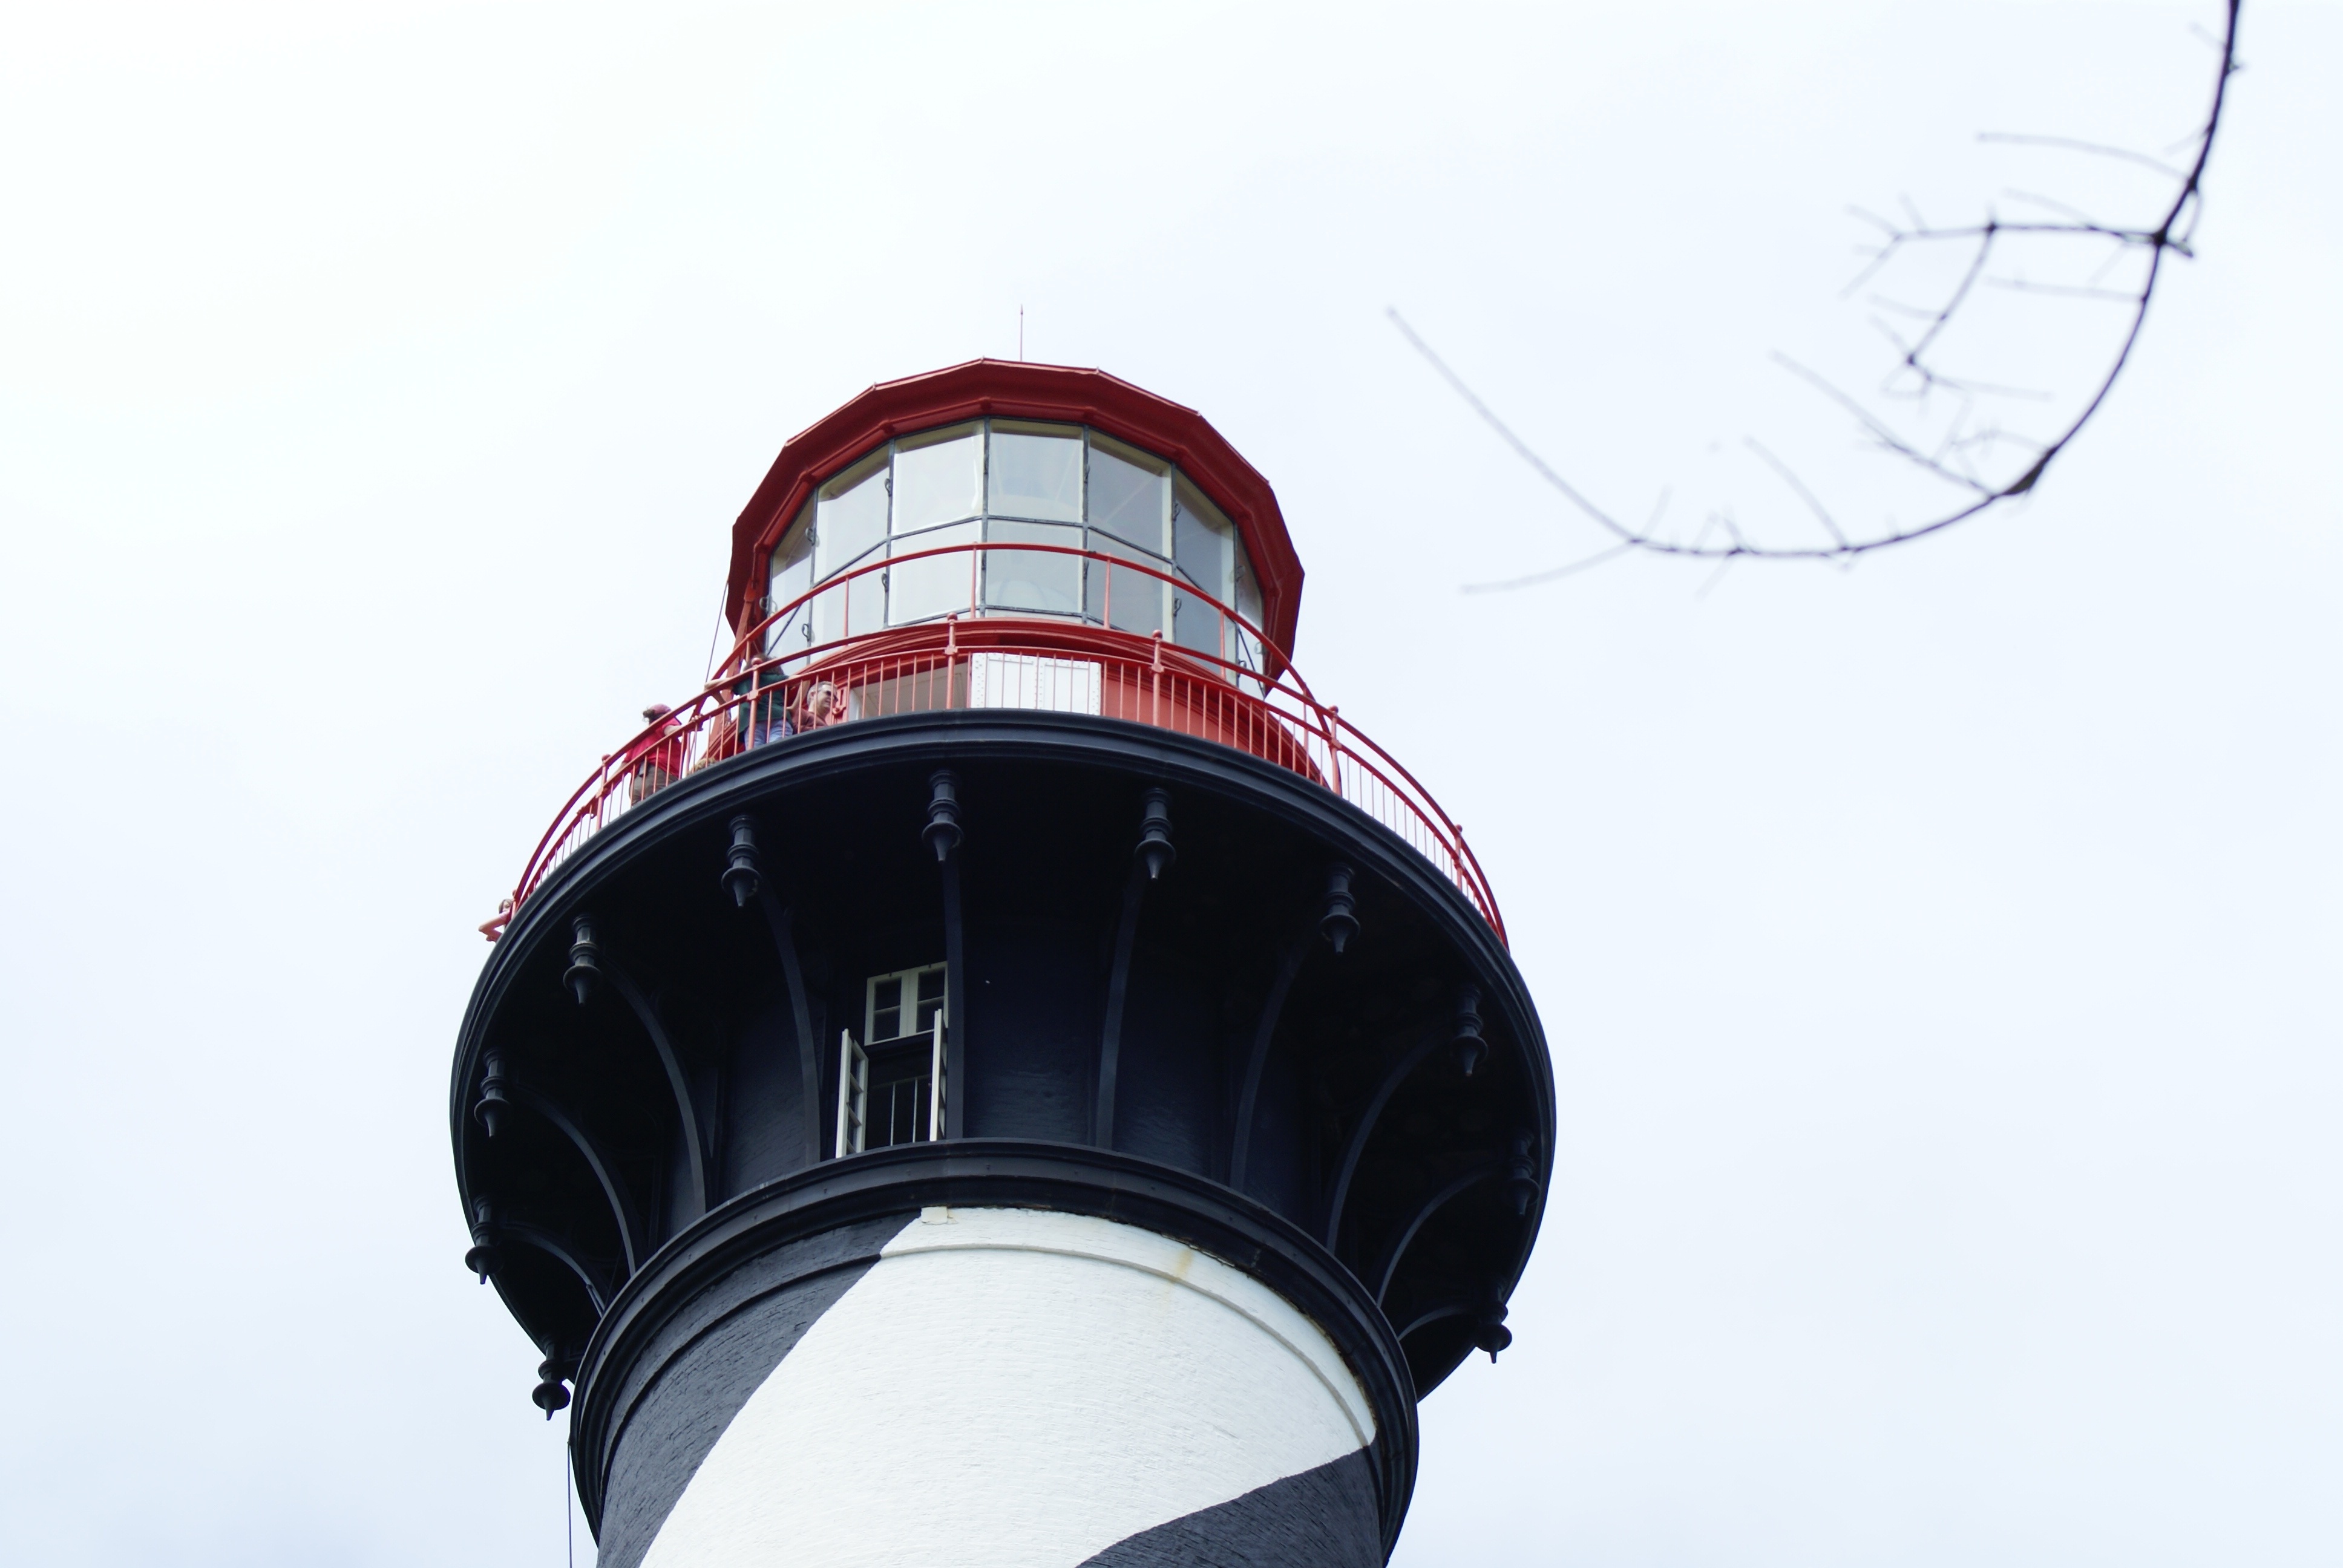
lighthouse, red, tower, beacon, nautical, florida, control tower, atmosphere of earth, st augustine lighthouse